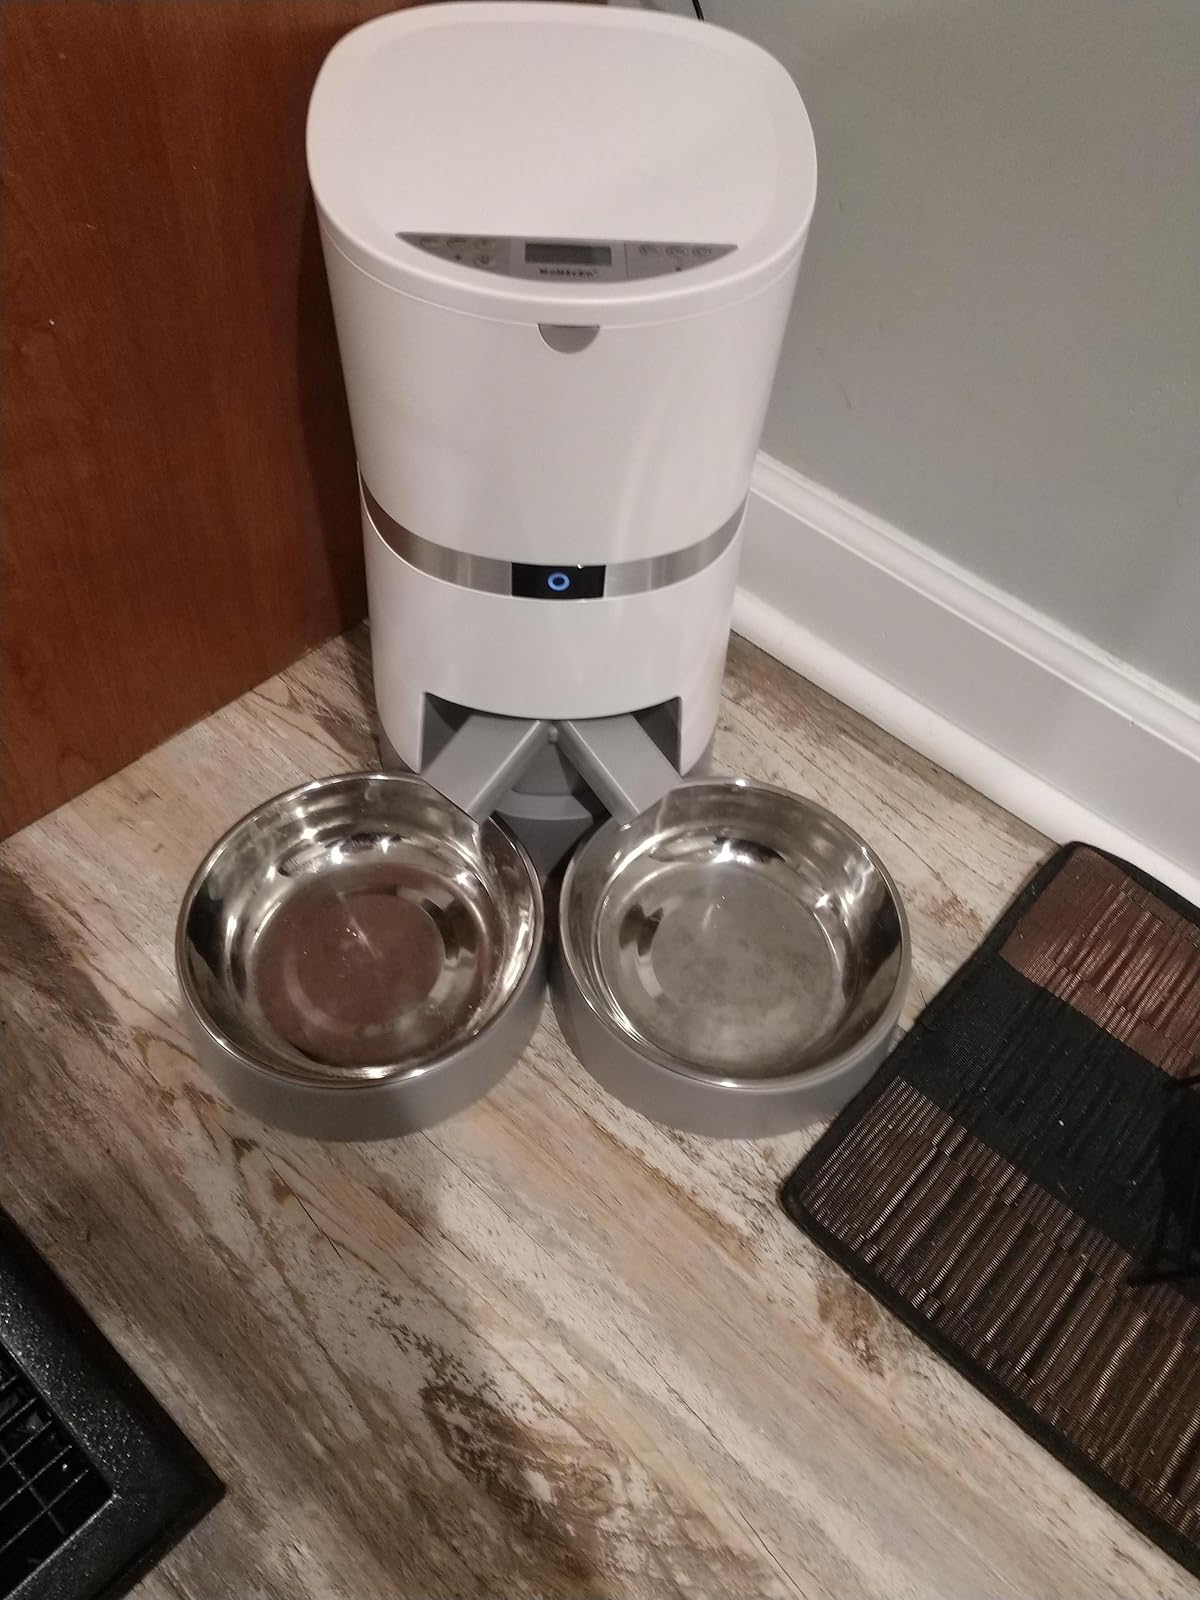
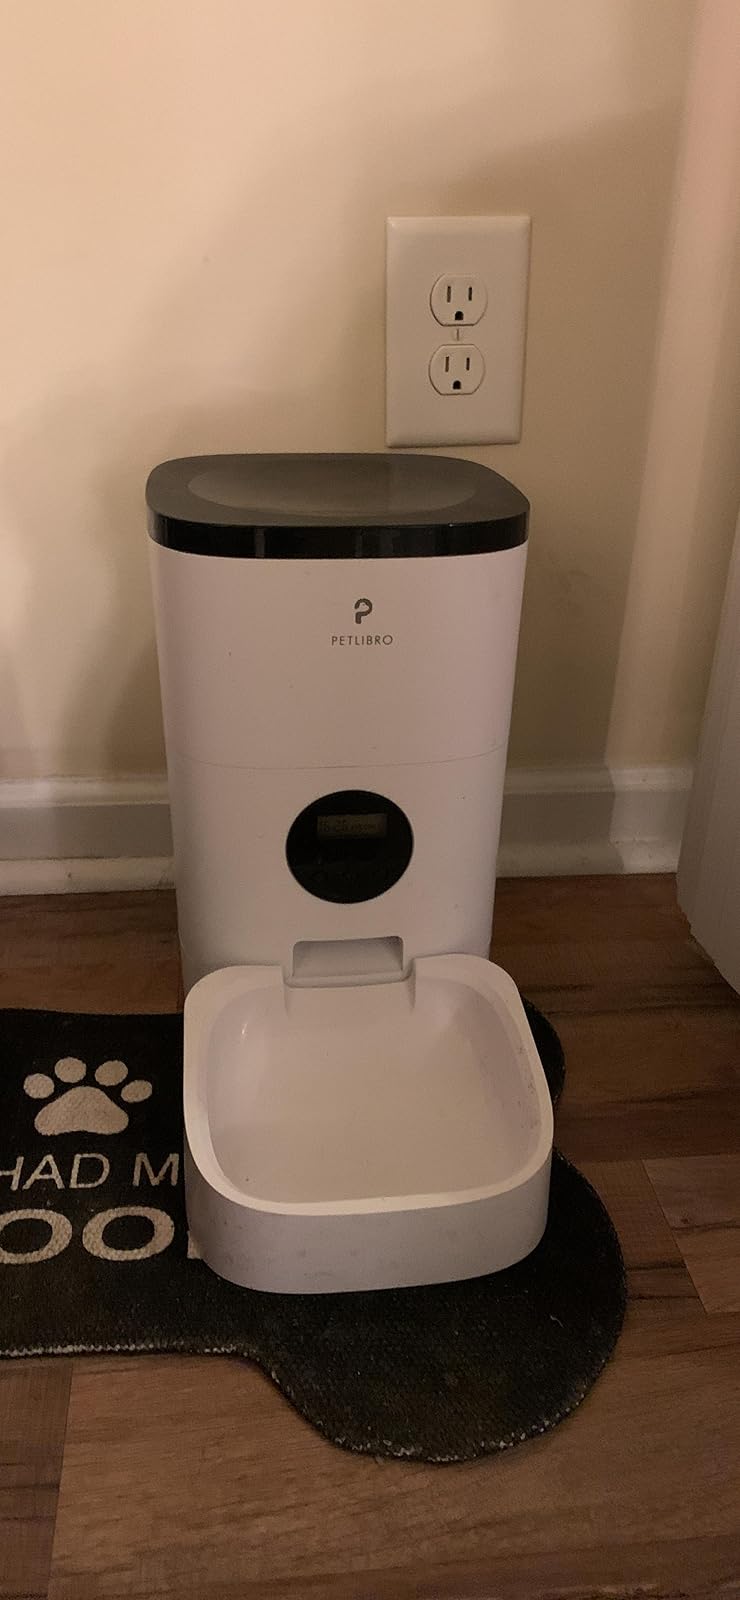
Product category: items_feeder
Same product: no